Governor of Kocaeli

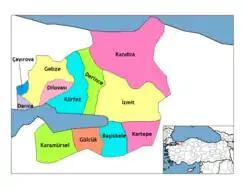
Map of the Province of Kocaeli, showing the provincial districts.

The Governor of Kocaeli (Turkish: "Kocaeli Valiliği") is the bureaucratic state official responsible for both national government and state affairs in the Province of Kocaeli. Similar to the Governors of the 80 other Provinces of Turkey, the Governor of Kocaeli is appointed by the Government of Turkey and is responsible for the implementation of government legislation within Kocaeli. The Governor is also the most senior commander of both the Kocaeli provincial police force and the Kocaeli Gendarmerie.